Michael Cash (stonemason)

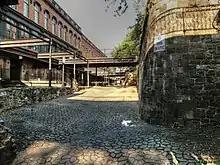
Part of the retaining wall, Cash's handiwork, is visible on the right

Cash's most notable work is the Factors Walk retaining wall that separates River Street and its working waterfront from the city of Savannah, Georgia, United States. The wall, which runs for and averages in height, is part of Savannah's Historic District. Its purpose was to provide access to shipping while also preventing erosion of the 40-foot-high bluff beside the Savannah River. Most of the wall was built from 1855, shortly after his arrival in the United States, to 1858, but it was not completed until 1869. The wall was partially dismantled by U.S. soldiers during the Civil War, with the blocks placed in the river to block Confederate vessels. It was repaired in 1866.